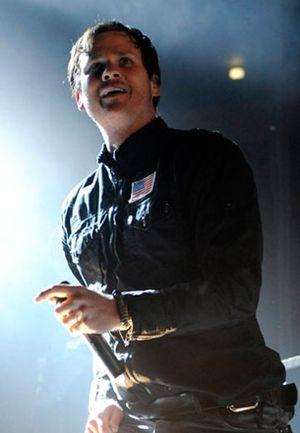
Tom DeLonge, de son nom complet Thomas Matthew DeLonge Jr., né le 13 décembre 1975 à Poway en Californie, est un chanteur, musicien, compositeur et producteur américain, membre du groupe Angels & Airwaves. Il est aussi le propriétaire de Macbeth Footwear.